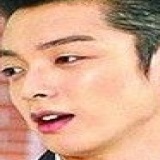
diễn viên Viêm Á Luân